MacGregor, Queensland

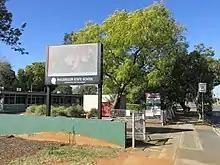
MacGregor State School, 2018

MacGregor State School is a government primary (Prep–6) school for boys and girls at McCullough Street. In 2018, the school had an enrolment of 1,347 students with 94 teachers (83 full-time equivalent) and 59 non-teaching staff (37 full-time equivalent).